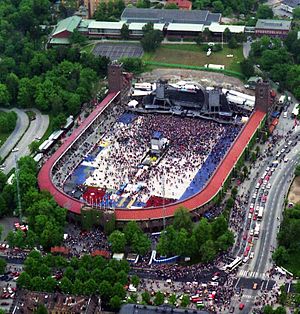
The Rolling Stones / Historie / 1993- 1999
Rolling Stones-koncert på stadion i Stockholm, 1995
The Rolling Stones er et engelsk rockband. Det blev dannet i London af Brian Jones og blev med tiden ledet af gruppens sangskriverpar, forsangeren Mick Jagger og guitaristen Keith Richards. Gruppen begyndte med at spille blues, R&B og rock'n'roll og senere fulgte andre genrer som country, reggae og disco.